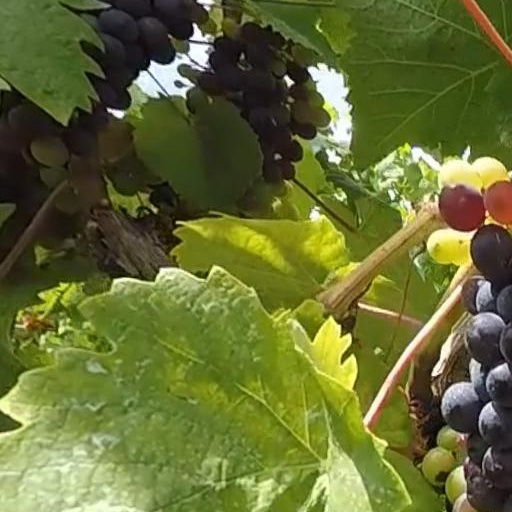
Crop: grape